Fiddle (film)

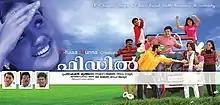

Fiddle is a 2010 Malayalam film directed by Prabhakaran Muthana starring Idea Star Singer fame Varun J. Thilak. It also has Jagathy Sreekumar, Ananya, and Salim Kumar in pivotal roles.